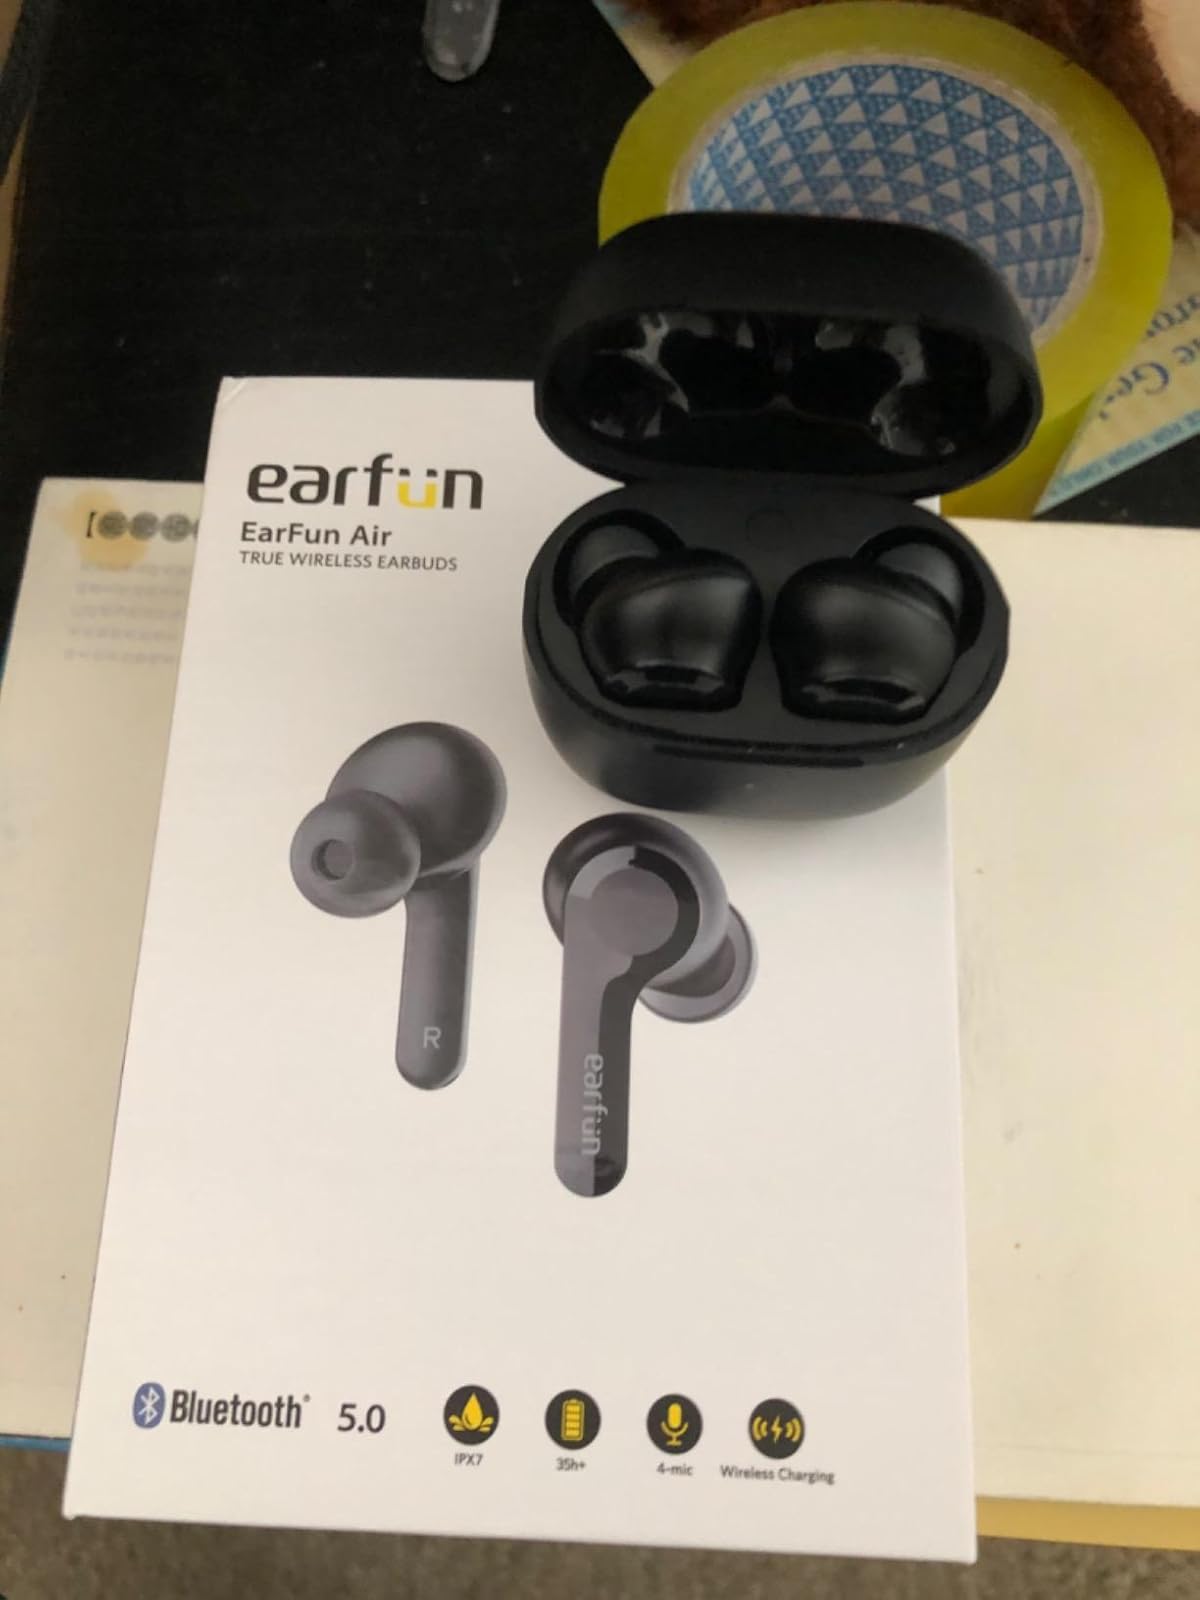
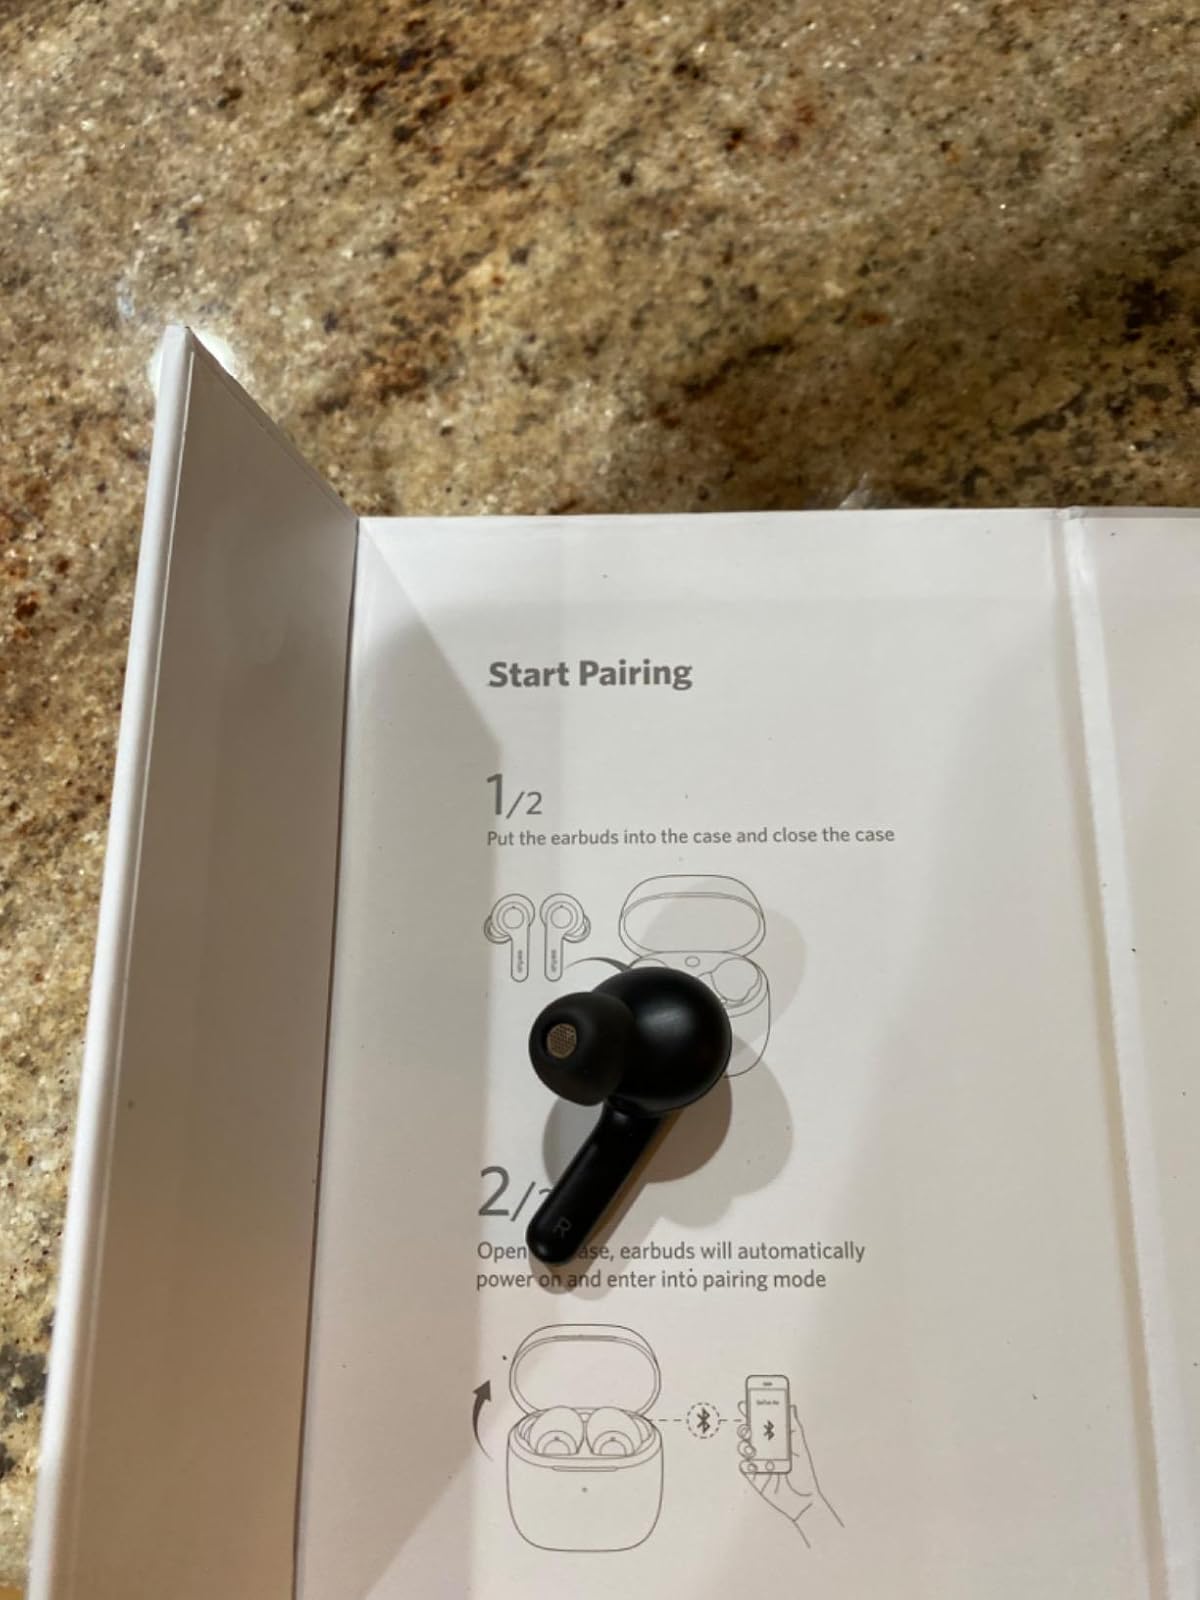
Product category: earbuds
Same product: yes